Mogollon Monster

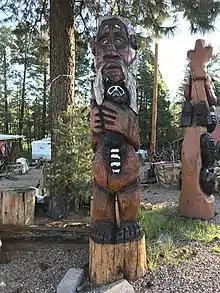
Mogollon Monster Wood Carving

The Mogollon ( or ) Monster, also known as the Arizona Bigfoot, is an ape-like creature, similar to descriptions of Bigfoot, reported to dwell in central and eastern Arizona along the Mogollon Rim.